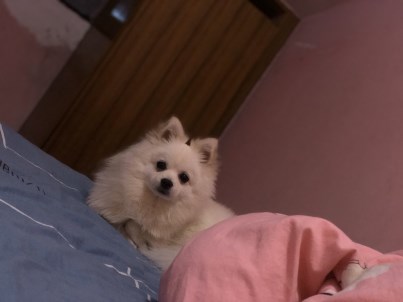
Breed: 1936-n000005-Pomeranian